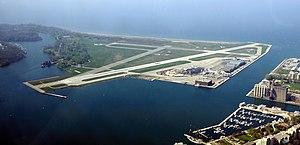
L'aéroport Billy Bishop de Toronto (Ontario, Canada), vu depuis la Tour CN.